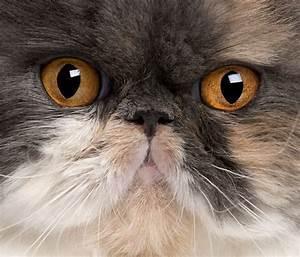
cat